Actionable Offenses: Indecent Phonograph Recordings from the 1890s

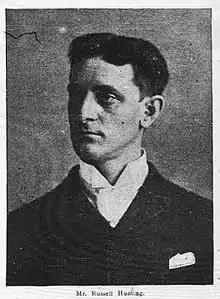

Russell Hunting (1864–1943) worked as a stage manager for a Boston theater, and recorded comedy routines centering on stereotypical Irish Americans from the early 1890s. His recurring character "Michael Casey" became a centerpiece of his comedy and was widely imitated. Hunting was actually arrested by Anthony Comstock in June 1896, and served three months in prison as a result; he returned to the recording business upon his release, but emigrated to England in 1898. There he continued using the Casey routines to great success and worked as a recording executive. The curators of the collection identified Hunting as the most likely performer of tracks 3–11.